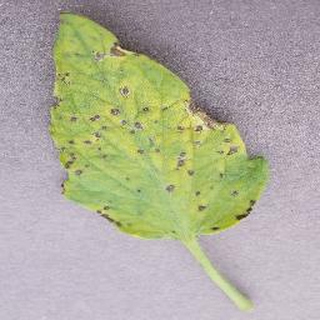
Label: tomato_septoria_leaf_spot